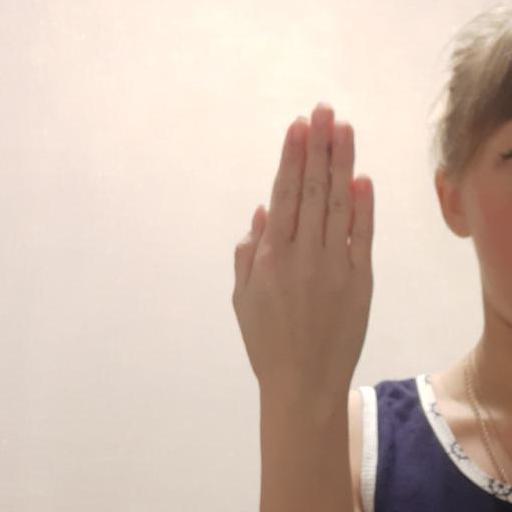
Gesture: stop_inverted